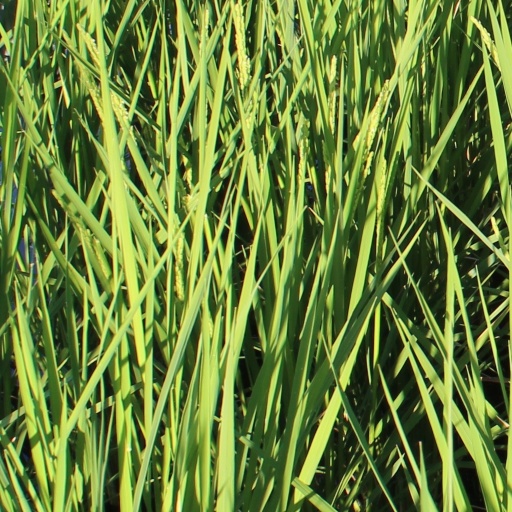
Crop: rice